Torment (novel)

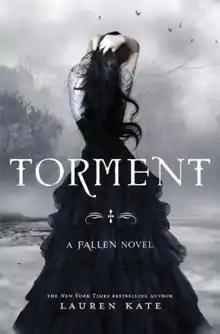
Cover for the initial release edition

Torment is the second novel in the "Fallen" series written by Lauren Kate. It is a young adult, fantasy, paranormal romance published in 2010 under Delacorte Press. It continues the story of Lucinda Price, who is cursed by being reincarnated every 17 years after involving herself in a romantic relationship with a fallen angel named Daniel. Something seems to be different during this lifetime, and Daniel is determined to keep Luce safe from hostile forces while he teams up with other angels and demons in an eighteen-day long truce. He installs Luce at the prestigious Shoreline school in Northern California, where she meets a number of nephilim students who have yet to choose between good and evil. Luce is frustrated by Daniel's unwillingness to be honest with her and is determined to discover the truth on her own. The book still revolves mostly around the concept of religion, fallen angels and reincarnation with the introduction of shadow travel.